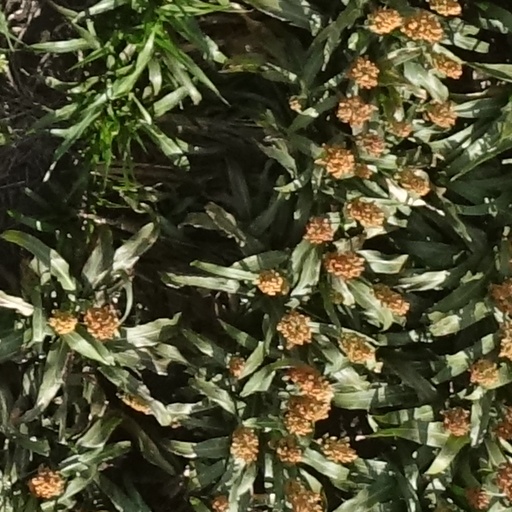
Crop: sorghum